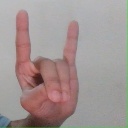
अक्षर: श